Jay Gonzalez (musician)

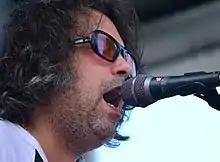
Jay Gonzalez, 2022

Jay Gonzalez (born 1973) is a musician from Athens, Georgia known for playing keyboards and guitar in the Drive-By Truckers. Gonzalez joined the band in 2008 and also produces solo music.